Diving plane

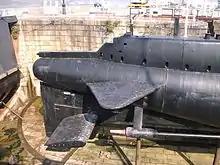
Stern planes of mounted directly in the prop wake, with fixed planes above.

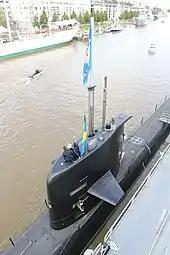
from above, showing fairwater planes mounted on the sail

Simon Lake of the Lake Torpedo Boat Company was the first to develop planes that could control depth without introducing a pitching moment. Stern planes and rudder were mounted below the stern akin to a conventional ship. The depth control planes were mounted on the beam, so that they acted vertically, without the lever arm to introduce the usual pitch.